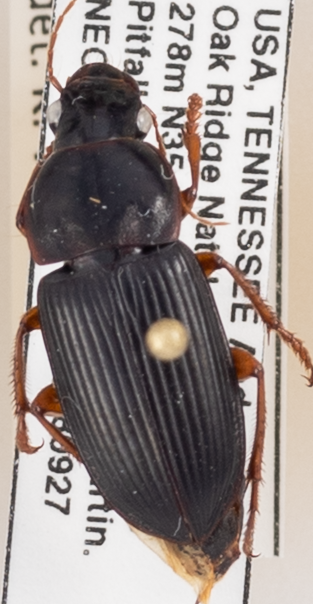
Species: Harpalus pensylvanicus
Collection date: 2018-09-27
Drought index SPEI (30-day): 1.69
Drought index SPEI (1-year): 0.63
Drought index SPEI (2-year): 0.54